United Kingdom–United States relations

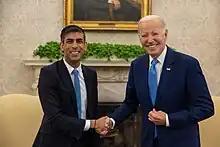
Prime Minister Rishi Sunak and President Joe Biden meet at the White House in June 2023

British policy is that the relationship with the United States represents the United Kingdom's "most important bilateral relationship" in the world. United States Secretary of State Hillary Clinton paid tribute to the relationship in February 2009 by saying, "it stands the test of time".